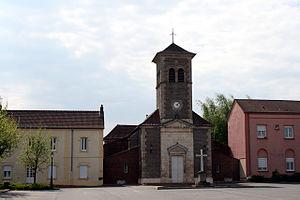
Montchanin est une commune française située dans le département de Saône-et-Loire en région Bourgogne-Franche-Comté.